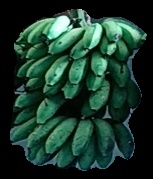
Variety: rasbale
Grade: grade2